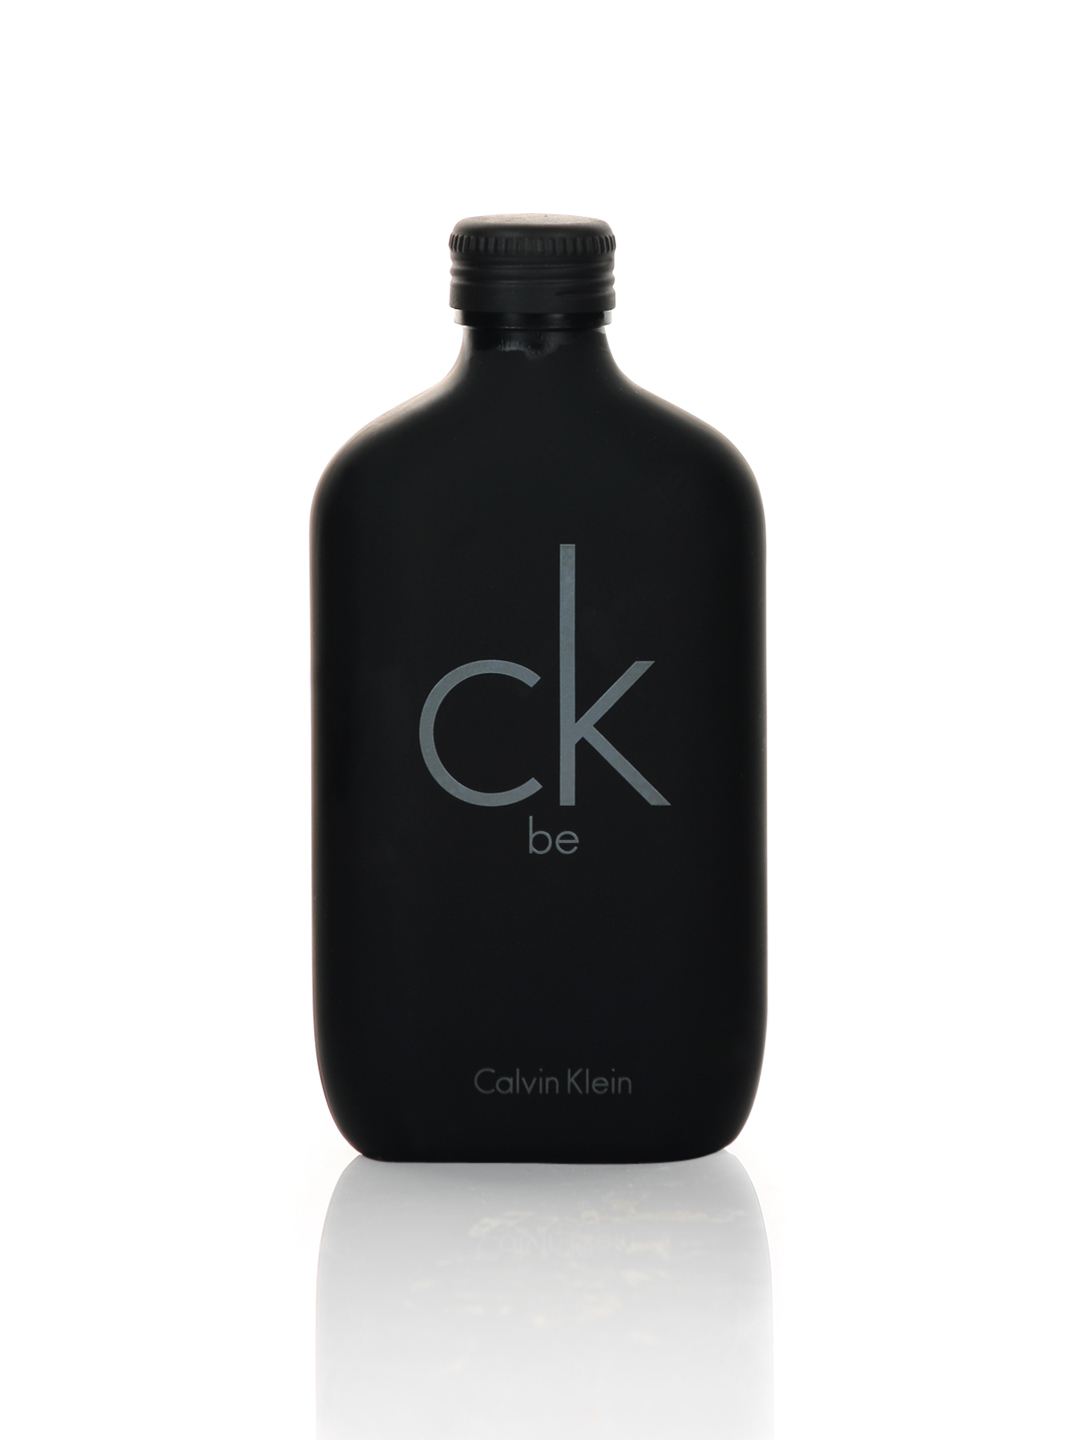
Calvin Klein Men Be 100 ml Perfume
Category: Personal Care / Fragrance / Perfume and Body Mist
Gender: Men
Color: Black
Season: Spring 2017
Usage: Casual